Ariana Gilabert

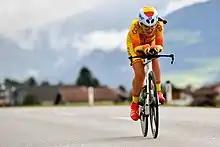

Ariana Gilabert Vilaplana (born 12 April 2000) is a Spanish professional racing cyclist, who currently rides for UCI Women's Continental Team .